Paul B. Parker

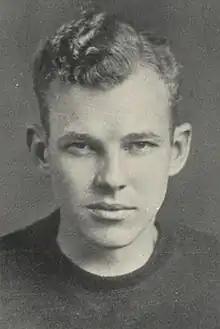
Parker pictured in "Orient 1928", Ball State yearbook

Paul Barbour "Shorty" Parker (July 9, 1898 – March 12, 1960) was an American football and basketball coach. He served as the head football coach at Ball Teachers College, Eastern Division, Indiana State Normal School—renamed Ball State Teachers College in 1929 and now known as Ball State University—from 1928 to 1929, compiling a record of 3–9–2. Parker was also the head basketball coach at Ball State from 1925 to 1930, tallying a mark of 55–34.